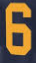
Number: 6